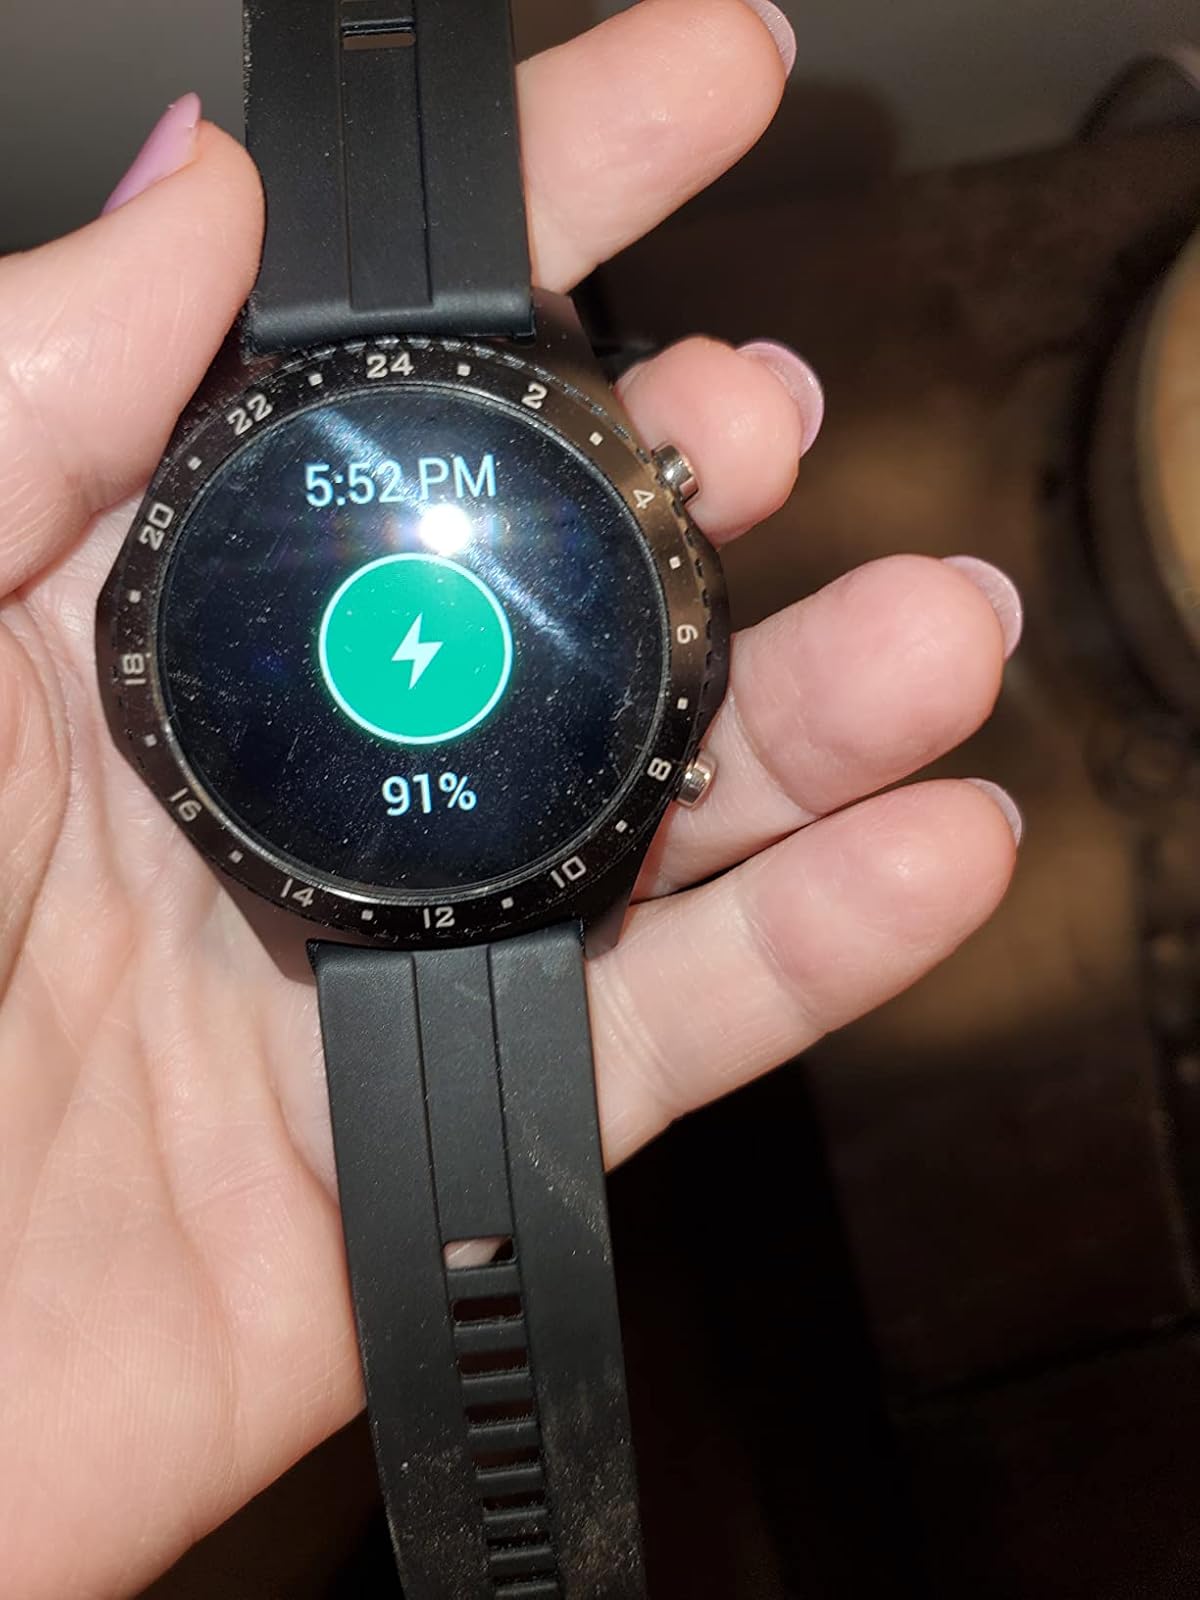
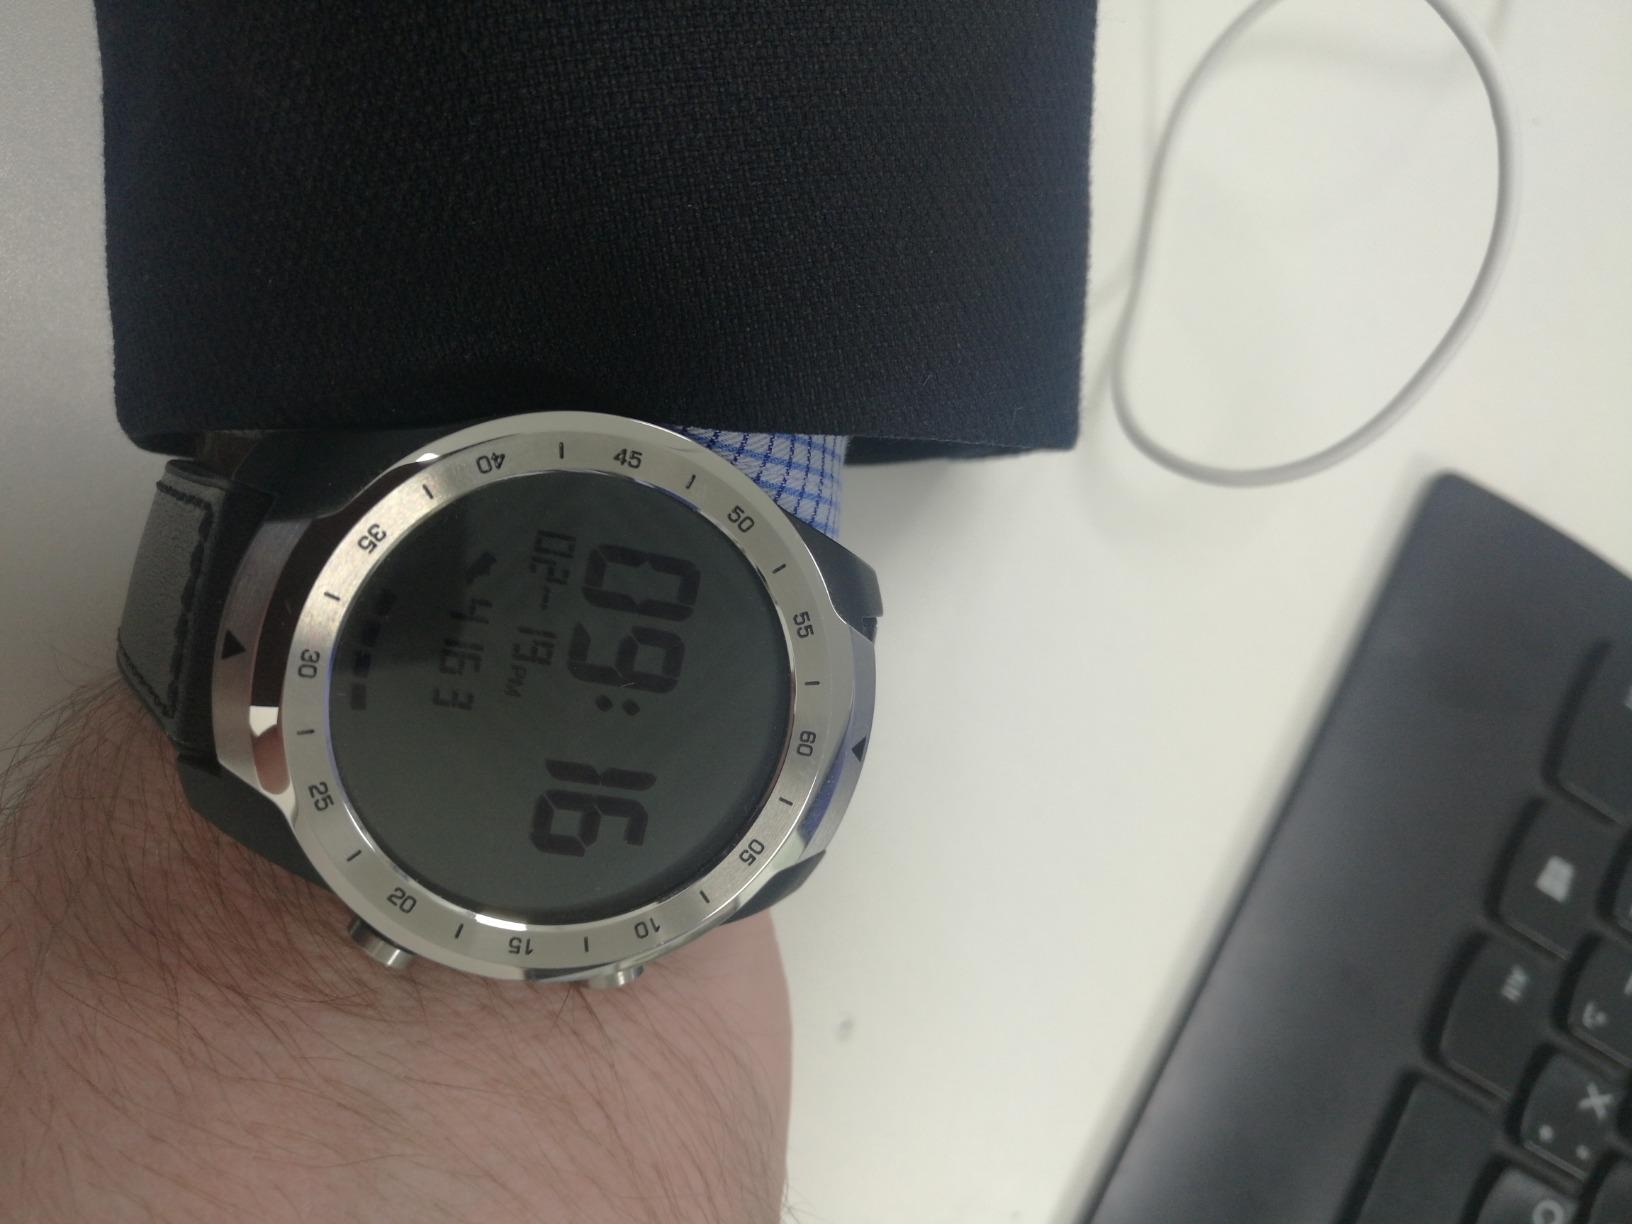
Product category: smartwatch
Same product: no